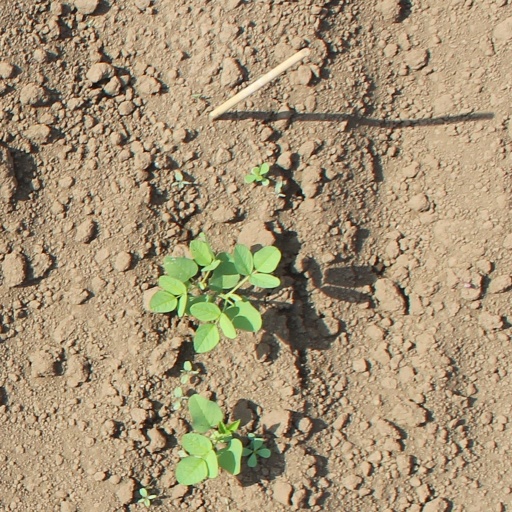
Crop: soybean